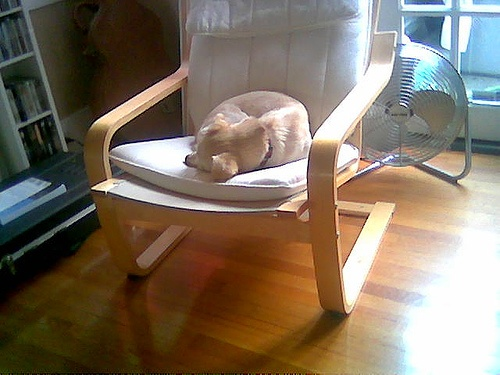
A small dog is sleeping in the rocking chair.
The dog is napping on the chair in the living room.
A dog sleeping on a chair in the living room.
A small dog curled up on a chair sleeping.
a small dog laying down on a chair